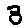
Label: 3